Chemical bombing of Sardasht

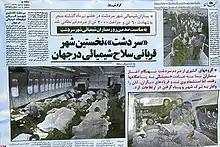
News of the 1987 chemical bombing of Sardasht in Kayhan newspaper

On 28 June 1987, Iraq dropped mustard gas bombs on Sardasht, West Azerbaijan, Iran. In two separate bombing runs on four residential areas, the attack killed 130 people and injured 8,000. The gas attacks occurred during the Iran–Iraq War when Iraq frequently used chemical weapons against Iranian civilians and soldiers.